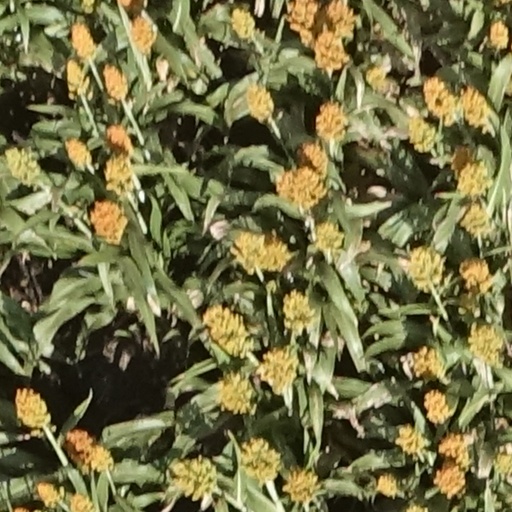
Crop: sorghum